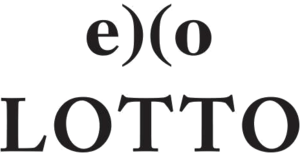
Lotto est un single du boys band sud-coréano-chinois EXO, sorti le 17 août 2016 en coréen et en mandarin, issu de leur troisième album réédité du même nom.